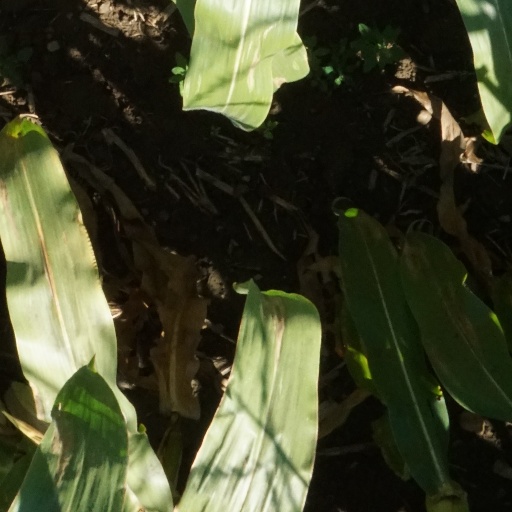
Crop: maize; corn